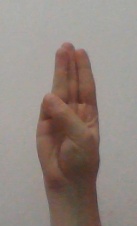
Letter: thaa